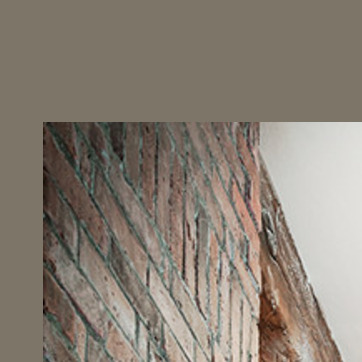
Material: brick